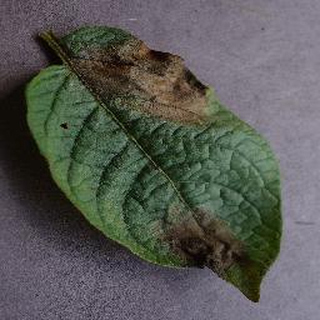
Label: potato_late_blight